Hollandsche IJzeren Spoorweg-Maatschappij

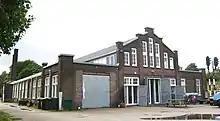
The former main offices of "Seinwezen", the division in charge of signage for the railways, was located in Haarlem.

The first line constructed was a line following the straight route of the Haarlemmertrekvaart canal, connecting Amsterdam with Haarlem, which opened on 20 September 1839. The line was quickly expanded to follow the Leidsevaart canal and reached Leiden in 1842, The Hague in 1843, and Rotterdam in 1847. Because this line is the oldest line in the Netherlands, it is now known as the Old Line. This line was originally built to Dutch broad gauge , but was converted to in 1866.